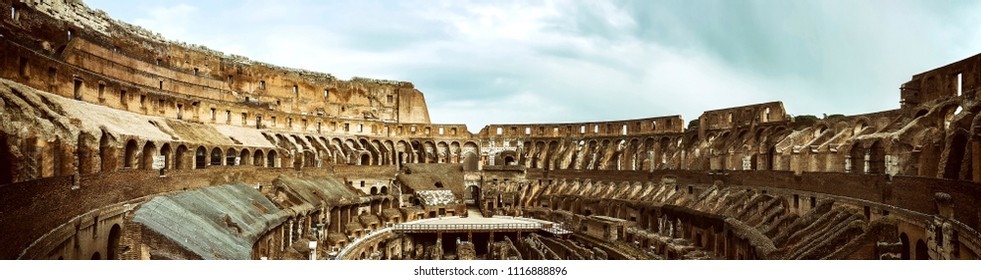
Landmark: Roman Colosseum